George Washington in the American Revolution

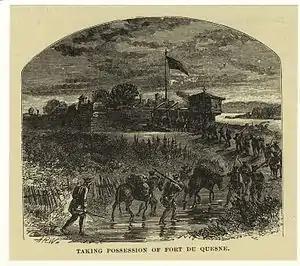
Washington was in the vanguard of British forces that occupied Fort Duquesne, recently abandoned by the French, in 1758.

Washington played a key role in the outbreak of the French and Indian War, and then led the defense of Virginia between 1755 and 1758 as colonel of the Virginia Regiment. Although Washington never received a commission in the British Army, he gained valuable military, political, and leadership skills, and received significant public exposure in the colonies and abroad. He closely observed British military tactics, gaining a keen insight into their strengths and weaknesses that proved invaluable during the Revolution. He demonstrated his toughness and courage in the most difficult situations, including disasters and retreats. He developed a command presence—given his size, strength, stamina, and bravery in battle, he appeared to soldiers to be a natural leader and they followed him without question. Washington learned to organize, train, and drill, and discipline his companies and regiments. From his observations, readings and conversations with professional officers, he learned the basics of battlefield tactics, as well as a good understanding of problems of organization and logistics.